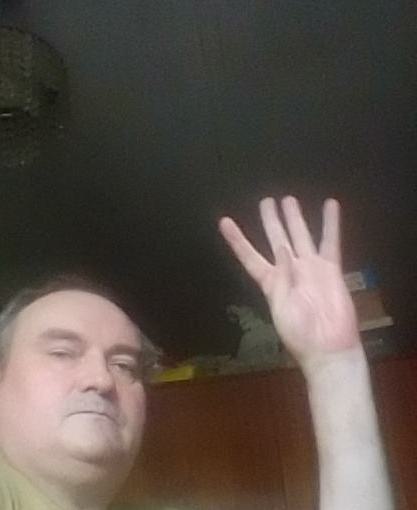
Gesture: four